Kris Bryant

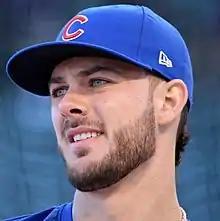
Bryant with the Cubs in 2016

The Cubs gave Bryant a $652,000 salary for the 2016 season, a 38% increase over his rookie salary. On June 27, 2016, against the Cincinnati Reds, Bryant became the first MLB player in modern history to hit three home runs and two doubles in the same game; he was 5-for-5 overall with 16 total bases in the 11–8 win. After leading the National League with 25 home runs in the first half of the season, he was selected to his second consecutive All-Star Game, and first as the starting third baseman. He hit a first-inning home run off Chris Sale of the Chicago White Sox, his first career home run in an All-Star Game. In the opening game of a late August series against the National League West-division-leading Los Angeles Dodgers, Bryant hit an eighth-inning home run to tie the game and the winning two-run home run in the 10th inning for a 6–4 victory.